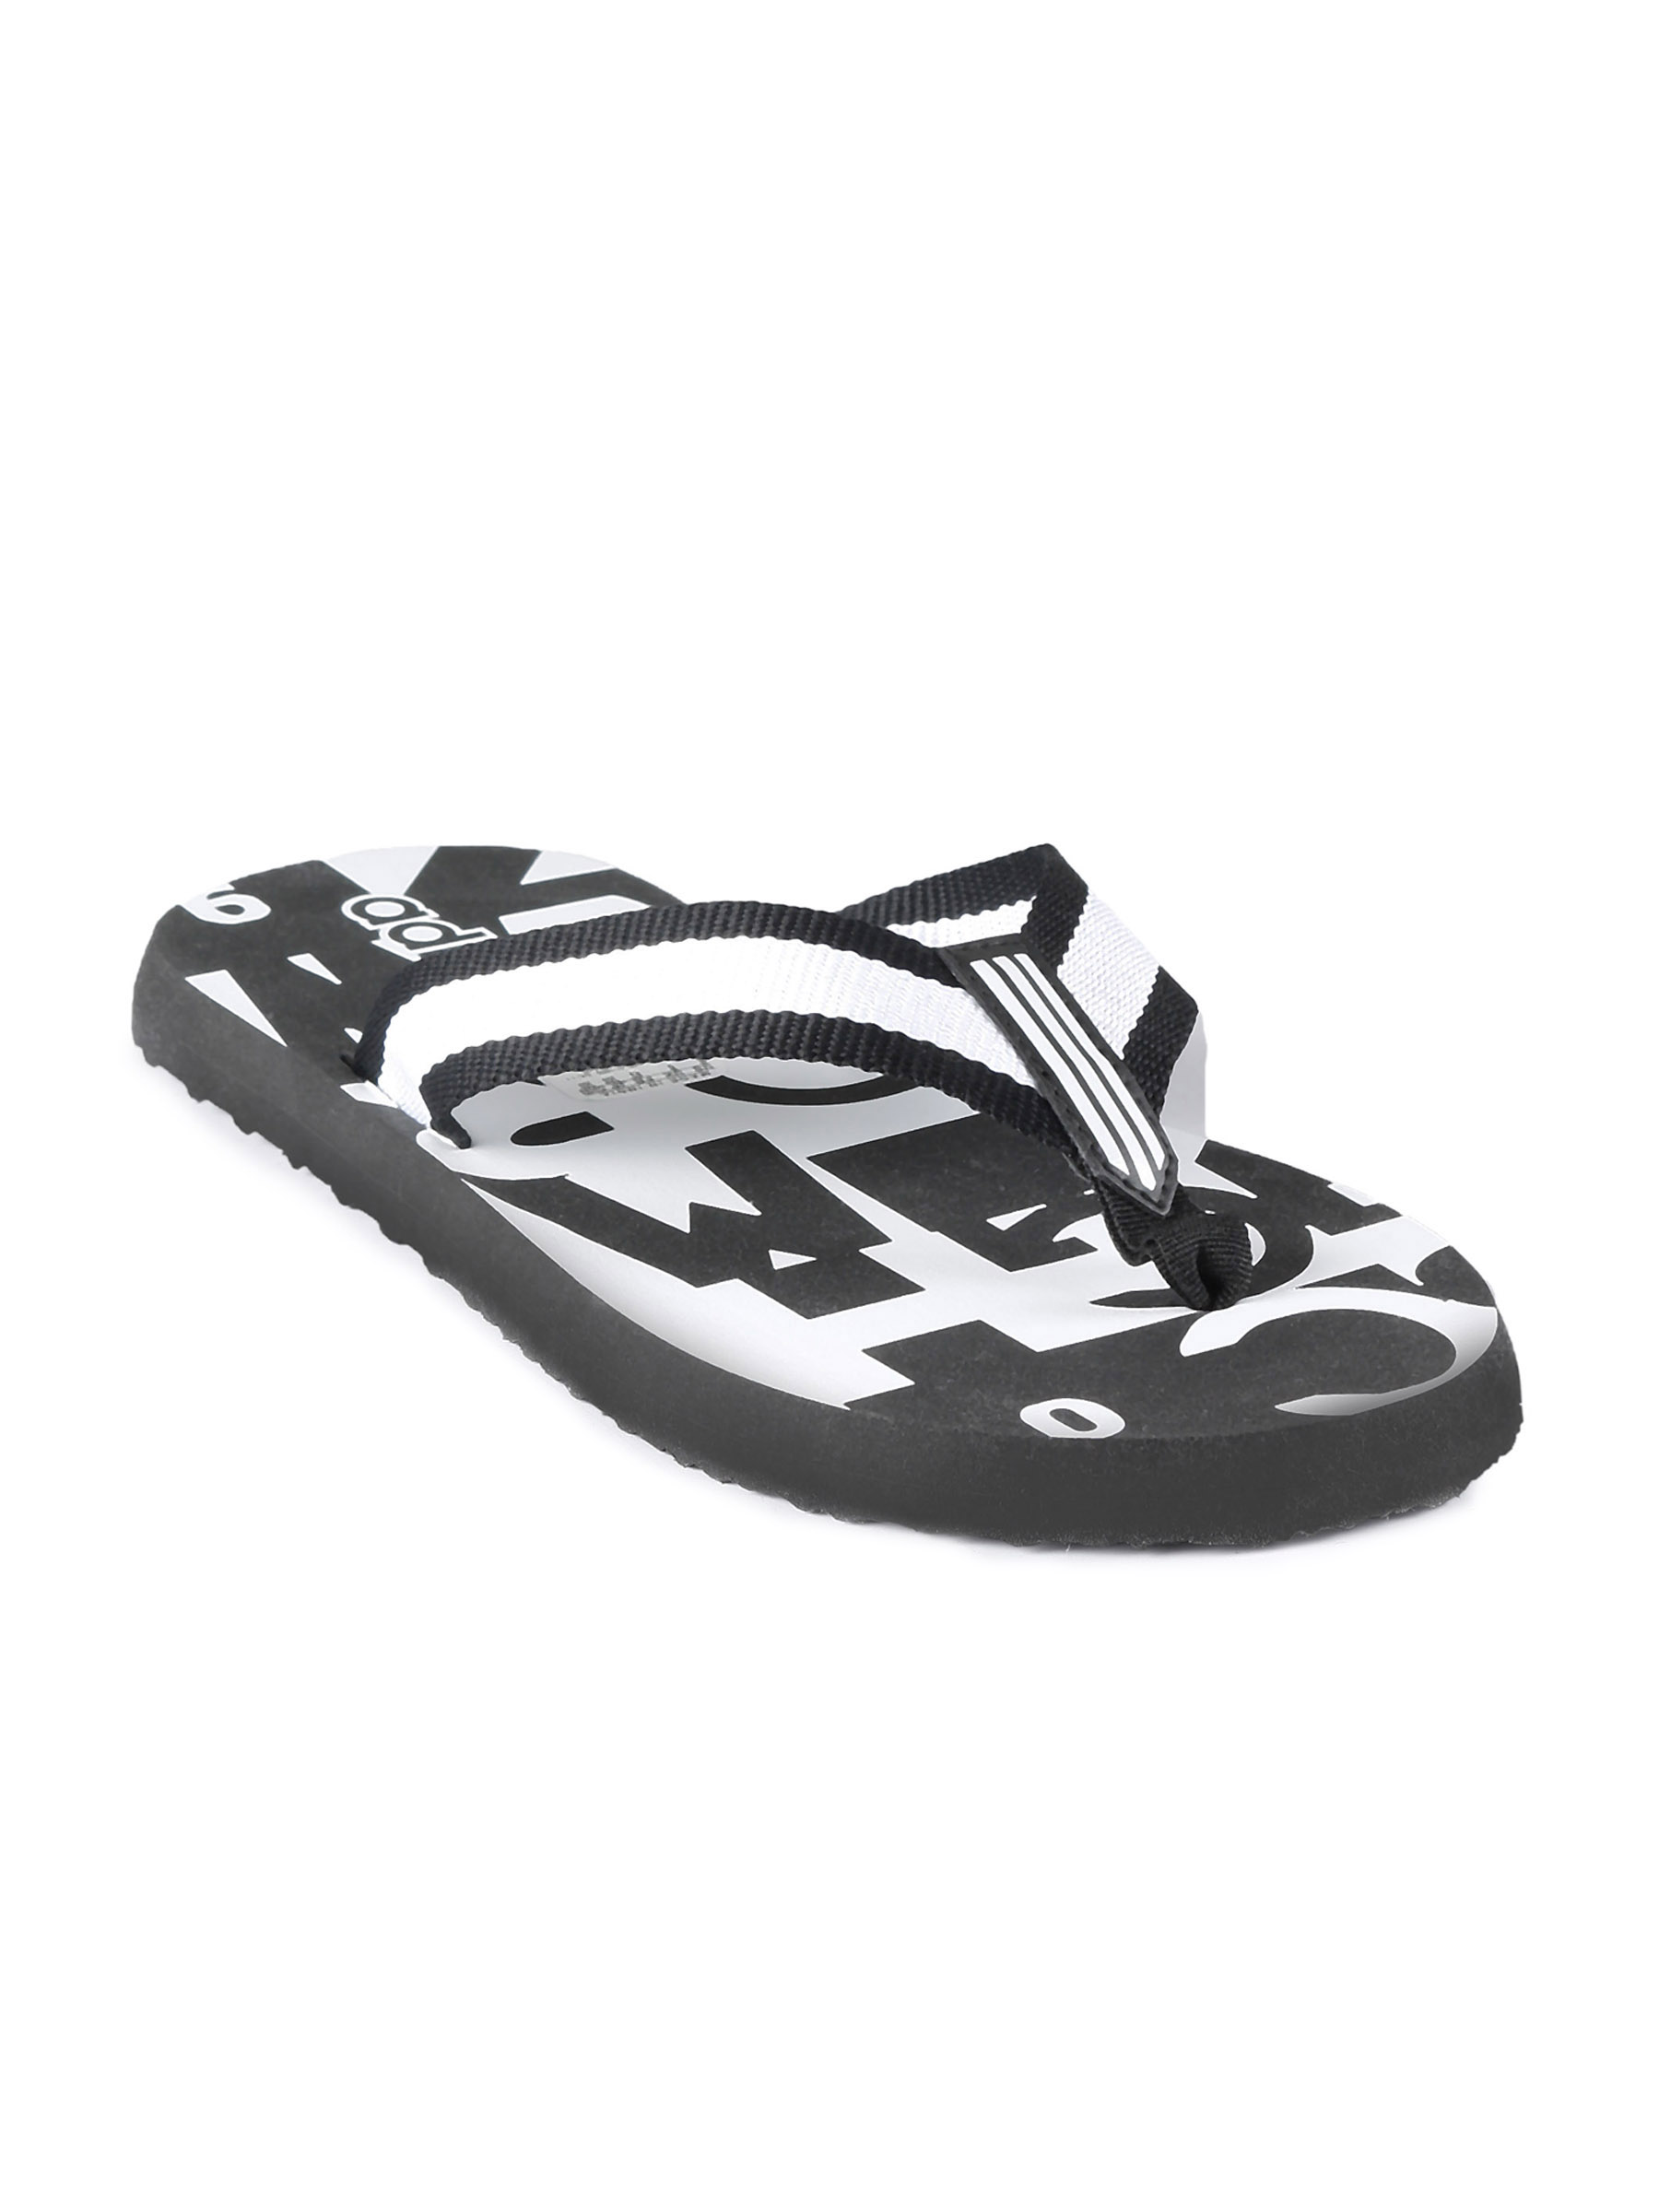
ADIDAS Men Classroom White Flip Flops
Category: Footwear / Flip Flops / Flip Flops
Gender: Men
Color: White
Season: Summer 2011
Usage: Casual